Harry Jackson (artist)

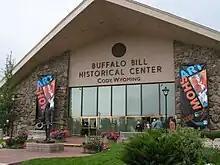
The Buffalo Bill Center of the West, which commissioned Jackson to create the sequential paintings "The Stampede" and "The Range Burial" in the 1960s, houses the largest museum collection of the artist's work in the United States.

Jackson did some acting on Hollywood radio and recorded songs he learned at Pitchfork Ranch for Folkways Records during the 1950s. His album "The Cowboy: His Songs, Ballads and Brag Talk" was released in 1959. He recorded for Columbia Records in New York during the 1960s, and even sang at Carnegie Hall with Dylan and Joan Baez, and Pete Seeger. His repertory included songs like "The Pot Wrassler" and "Streets of Laredo", and were "all sung in an authentic, unadorned style far removed from popular music or the folk-pop of the period".